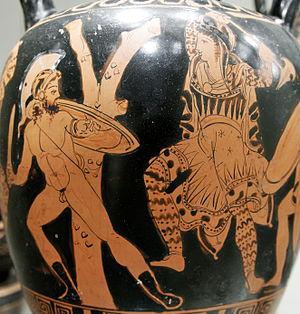
Amazonomachie. Face A d'une amphore à col à anses torsadées attique à figures rouges.